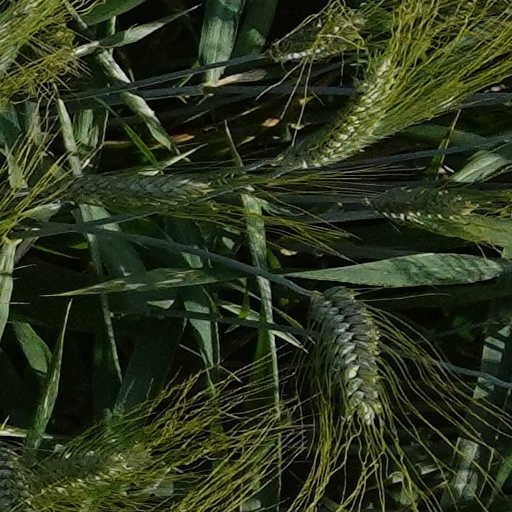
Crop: wheat